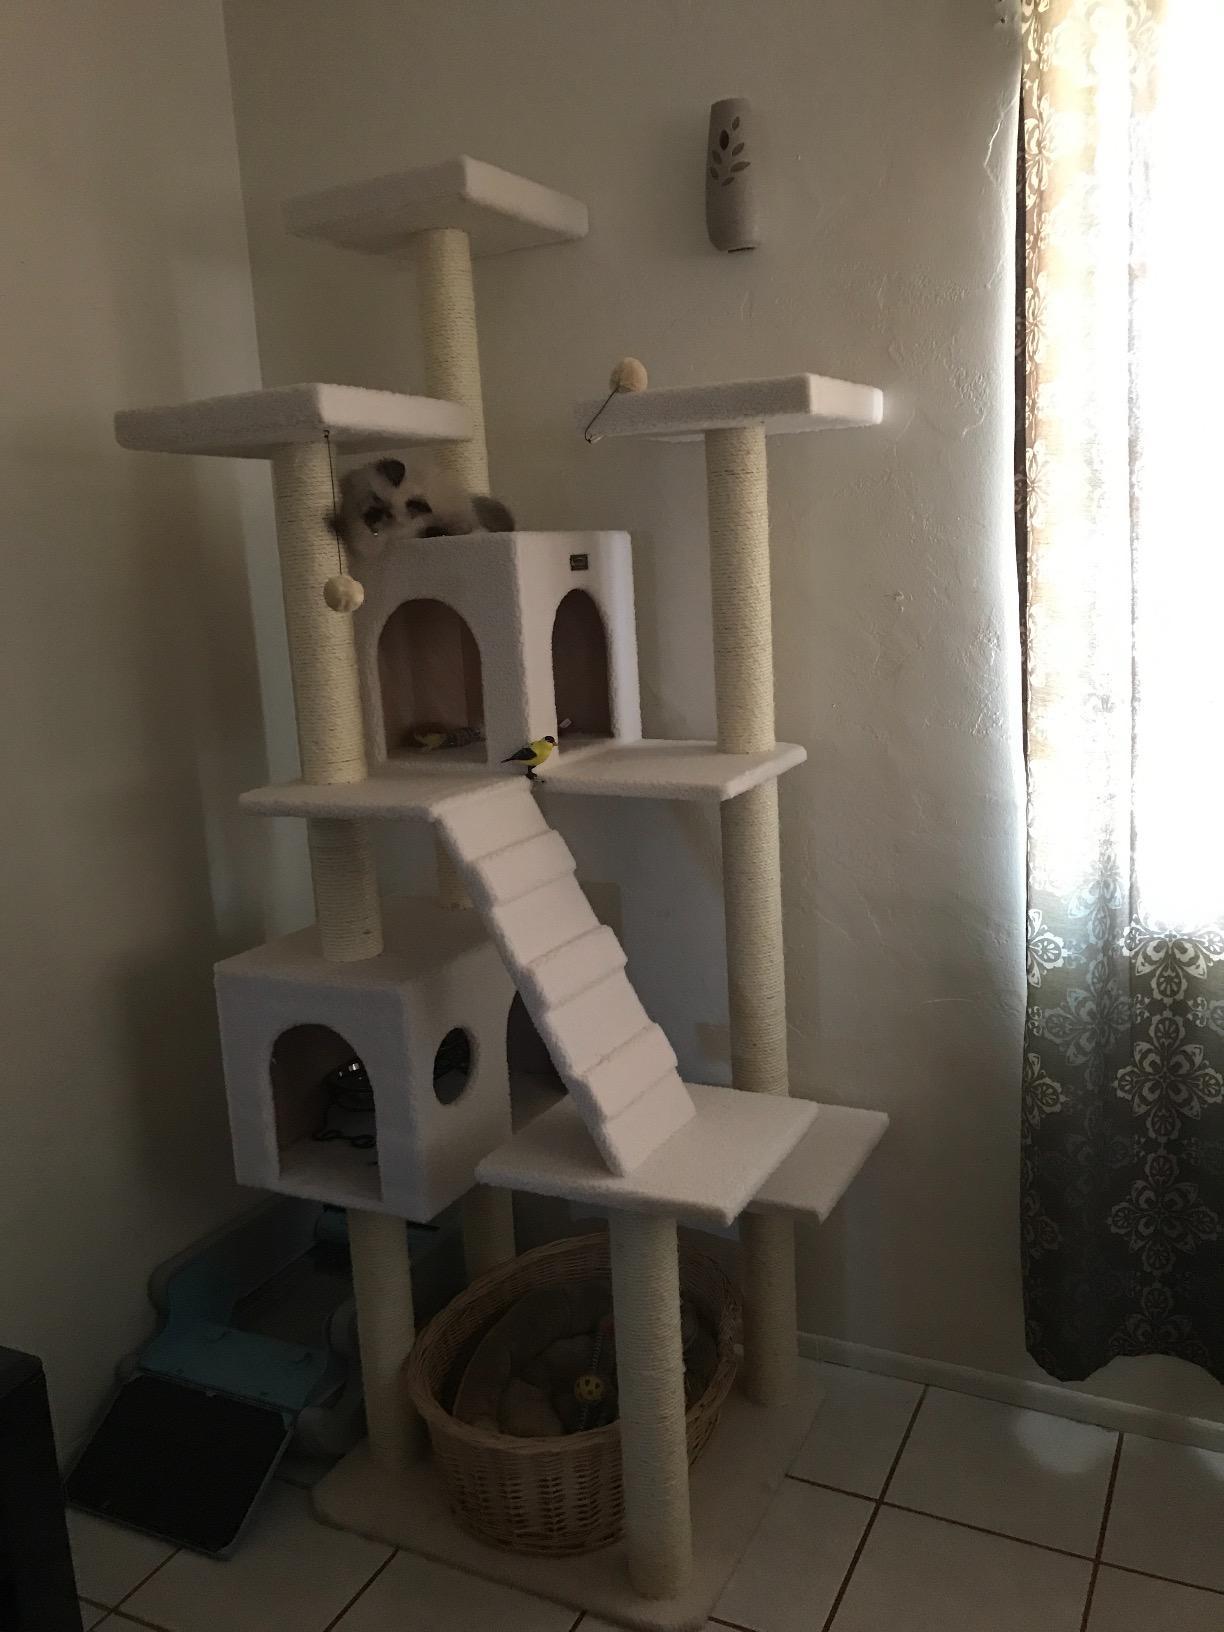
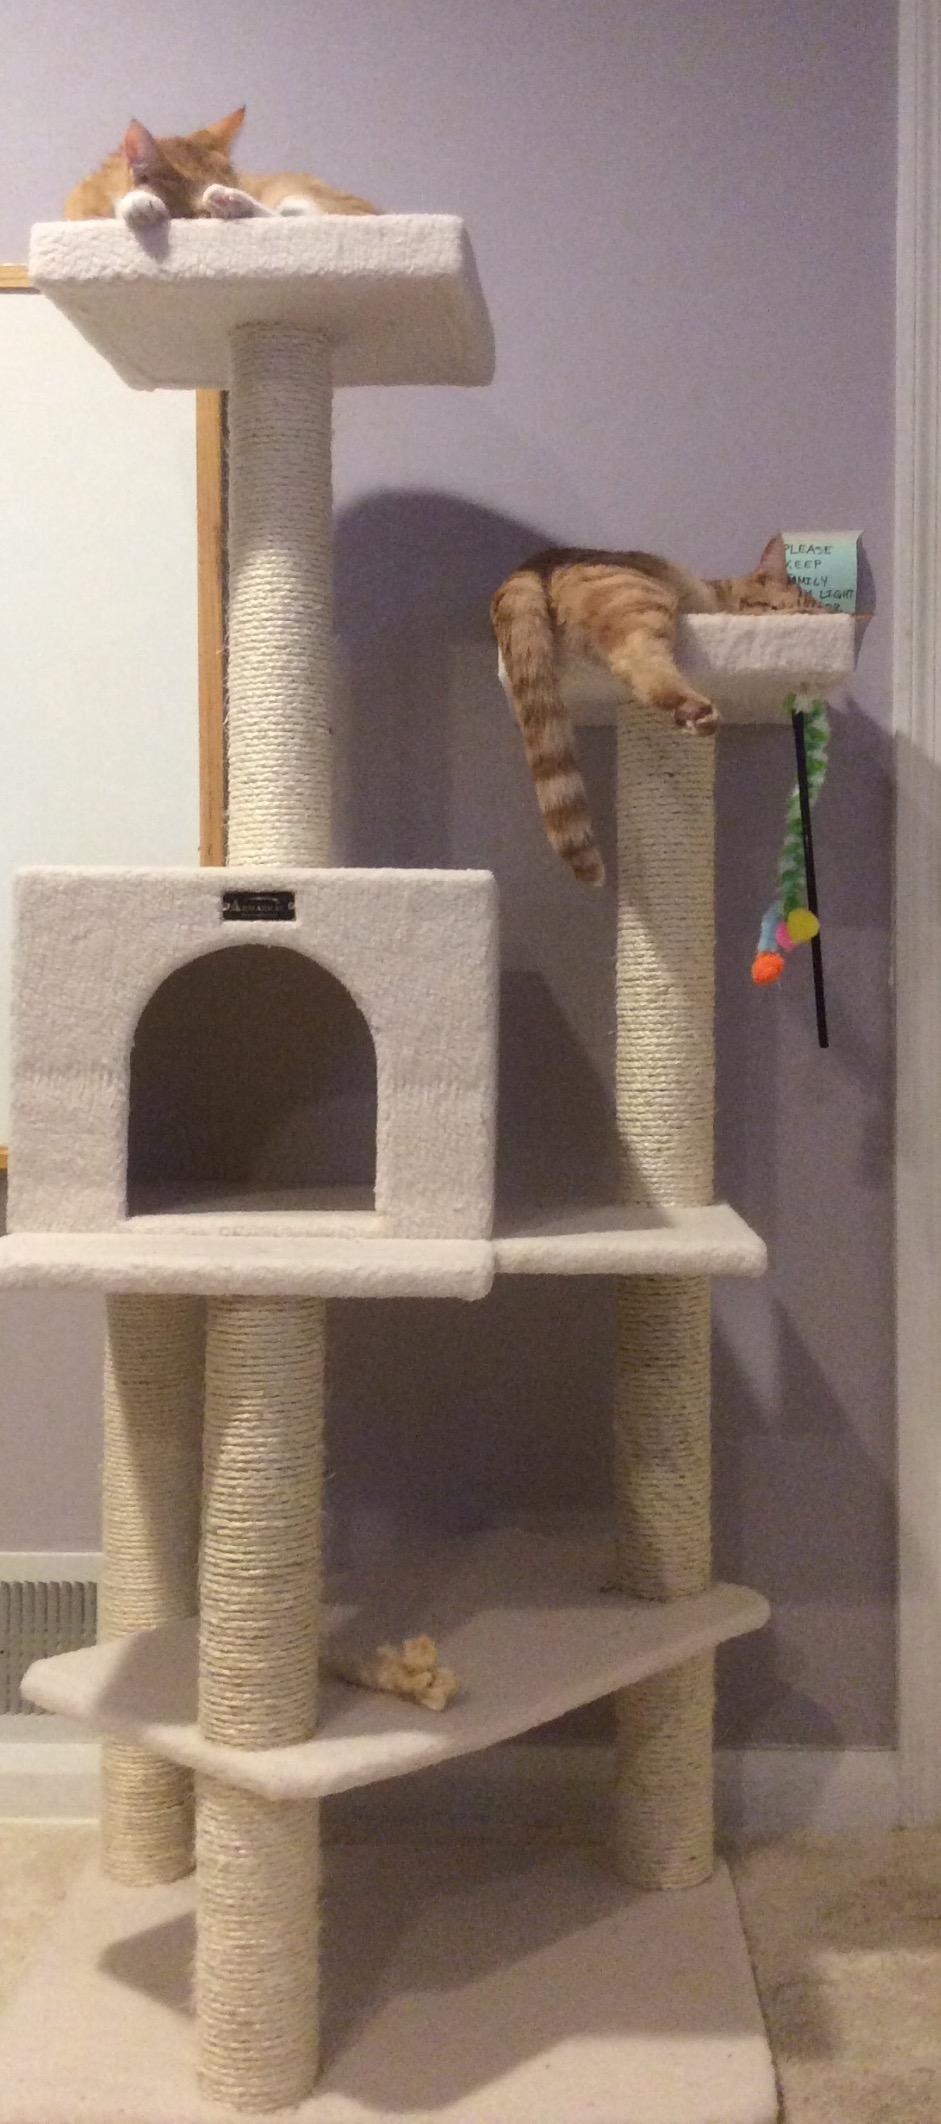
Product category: items_cat tree
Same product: no